Der Ort des Terrors

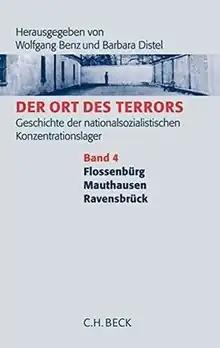
"Der Ort des Terrors", cover of volume four

Der Ort des Terrors. Geschichte der nationalsozialistischen Konzentrationslager ("The Place of Terror. History of the National Socialist Concentration Camps") is a nine-volume German encyclopedia series of Nazi Germany's camp system, published between 2005 and 2009 by Wolfgang Benz and Barbara Distel for C. H. Beck. It was edited by Angelika Königseder of the Zentrum für Antisemitismusforschung. The first volume deals with central issues concerning the Nazi camp system, volumes 2 to 7 contain articles on the main concentration camps and their subcamps in chronological order. Volume 8 deals with concentration and extermination camps in German-occupied Eastern Europe. Volume 9 also lists other types of camps in the Nazi forced labor camp system.